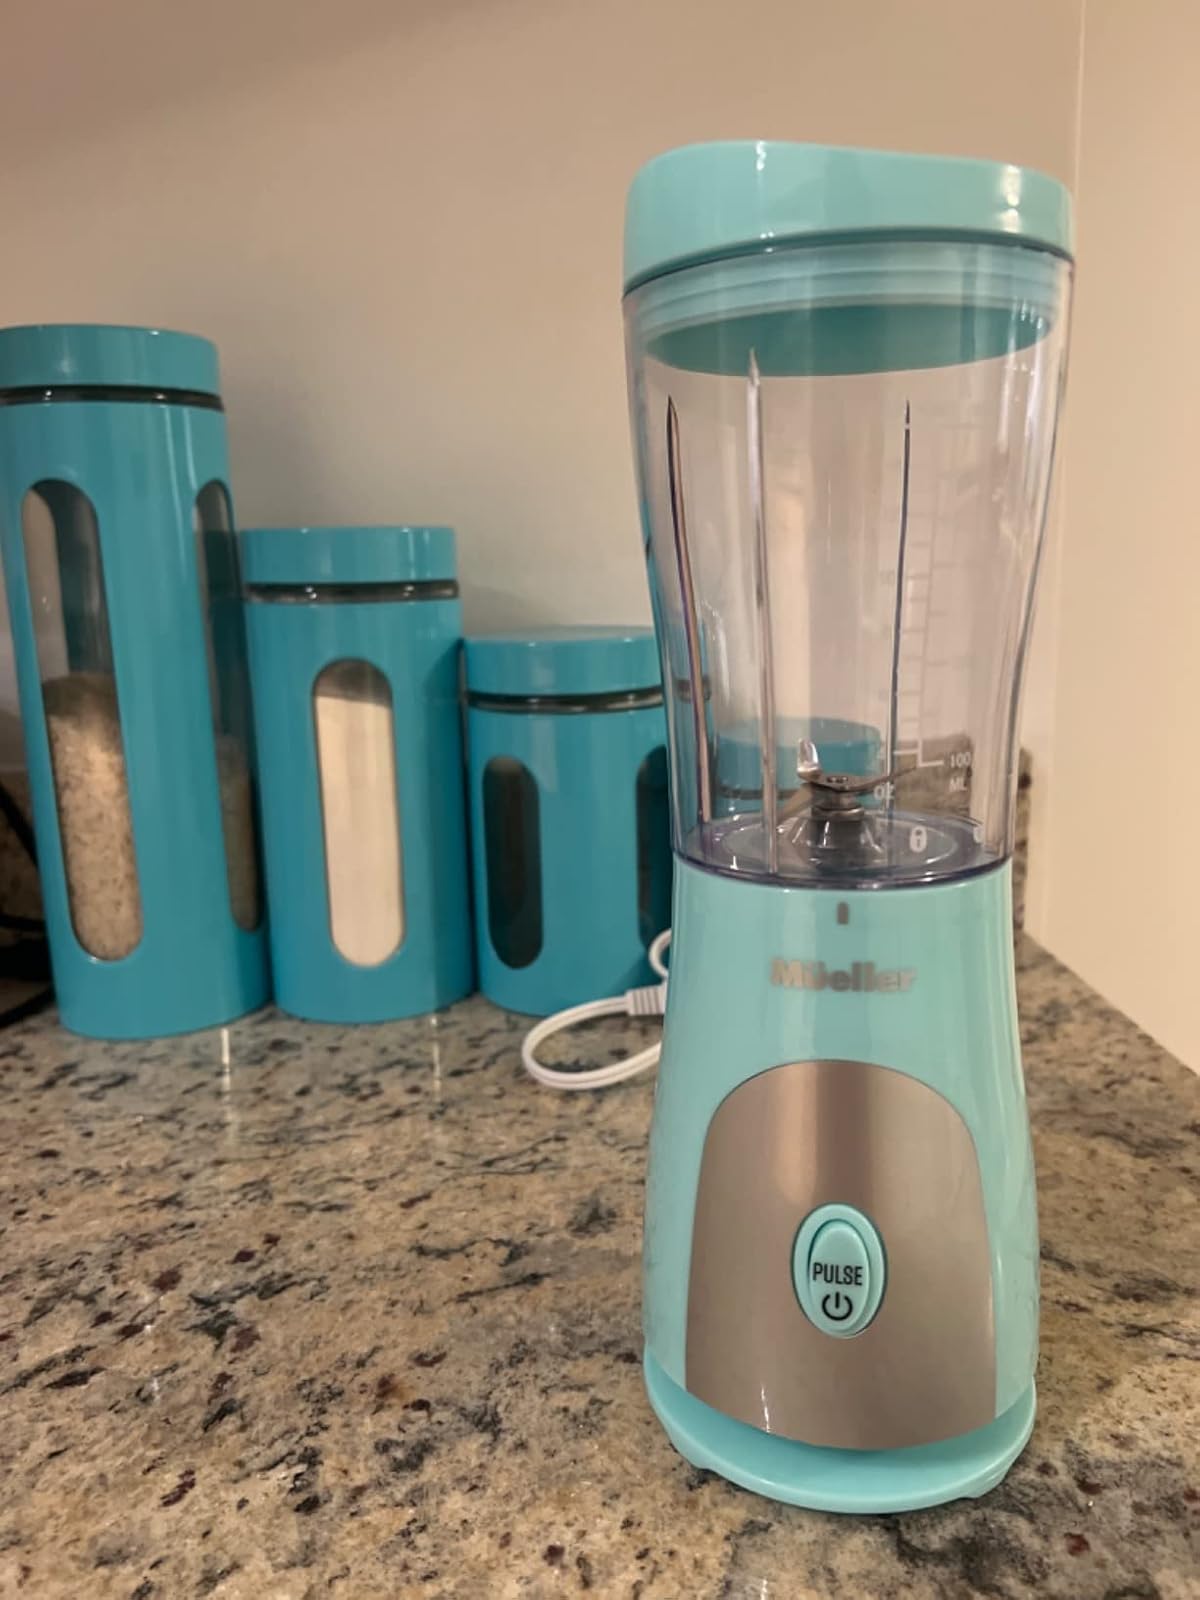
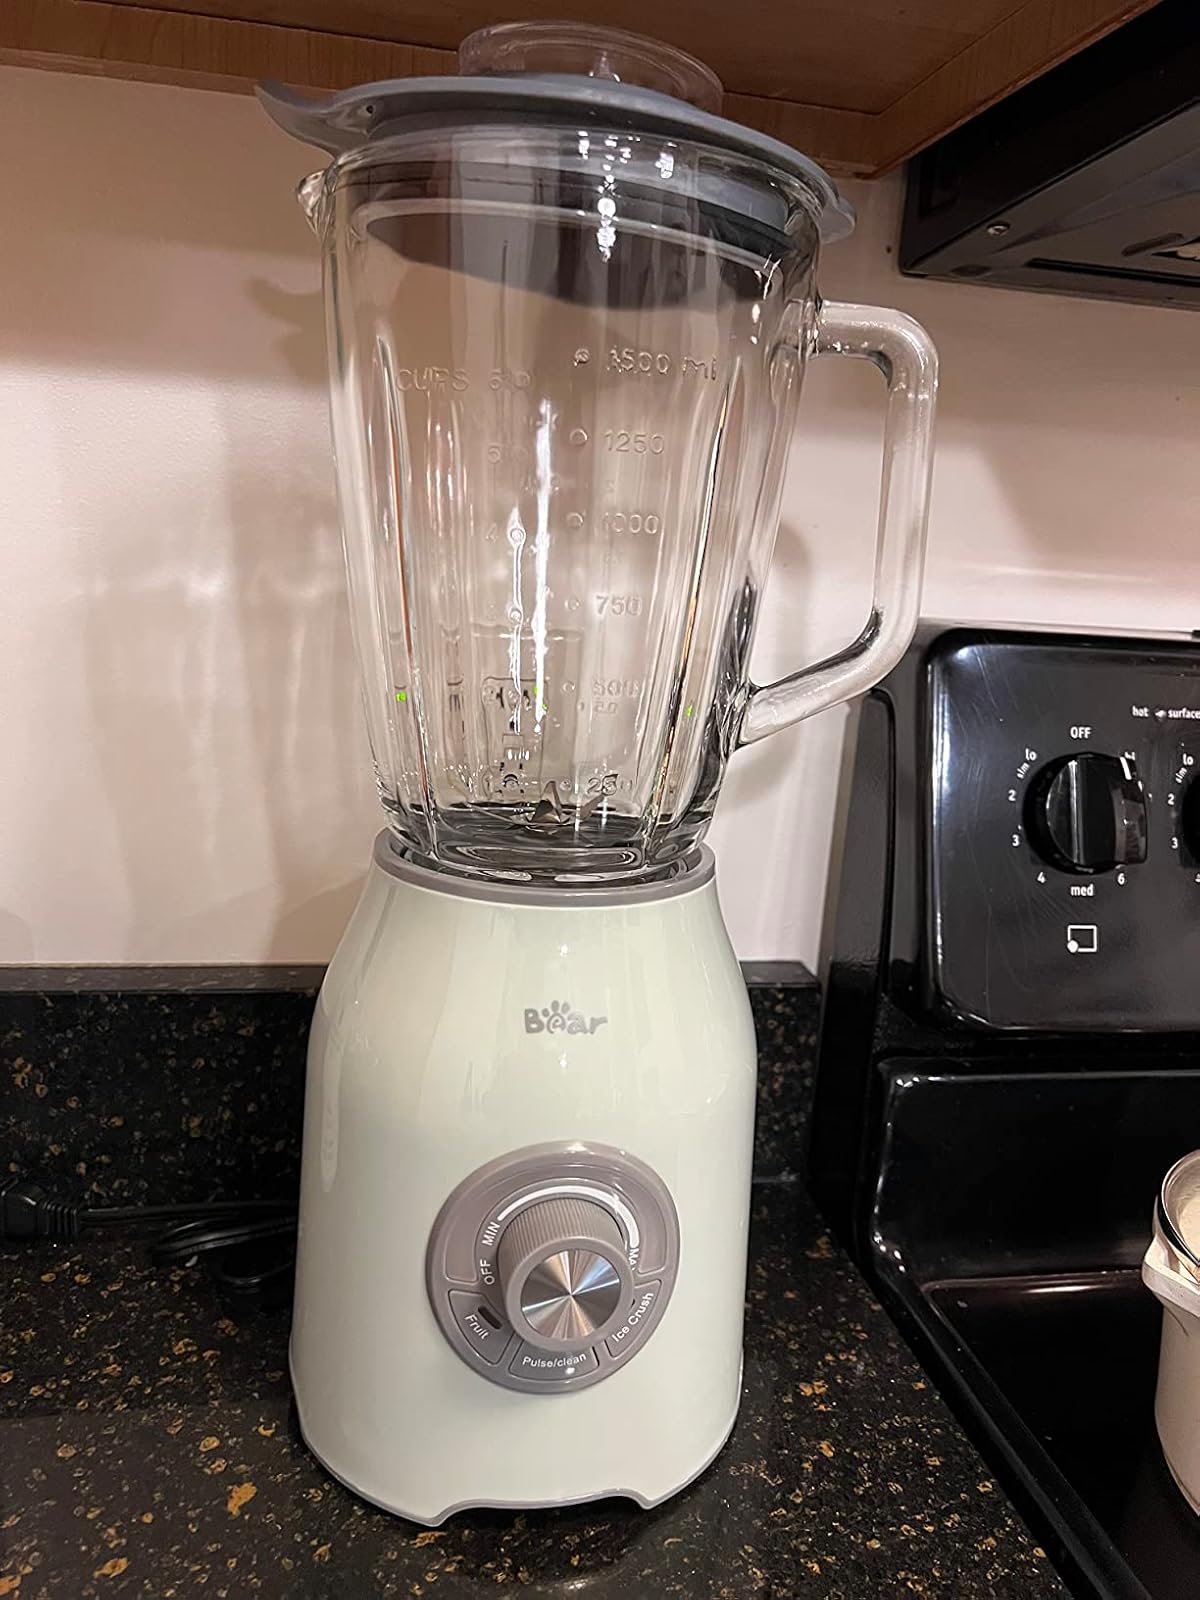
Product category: items_blender
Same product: no